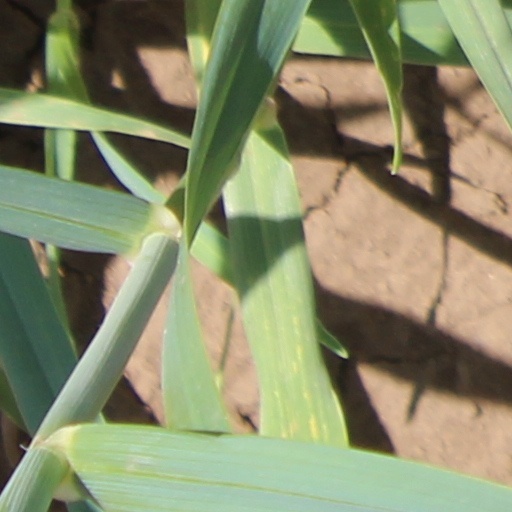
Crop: wheat